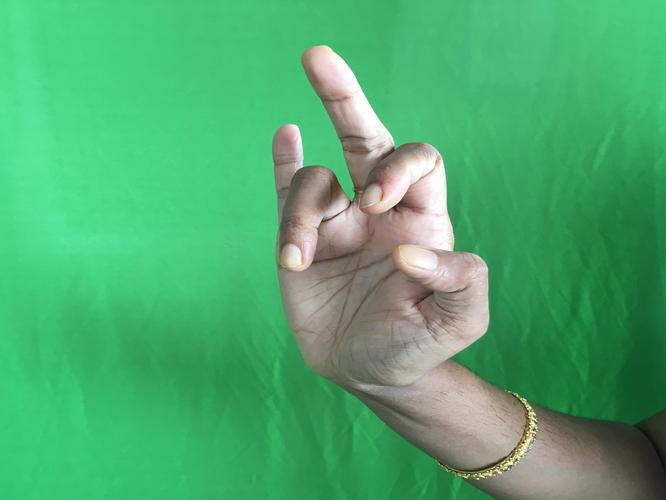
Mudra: Shukatundam
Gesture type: single_hand